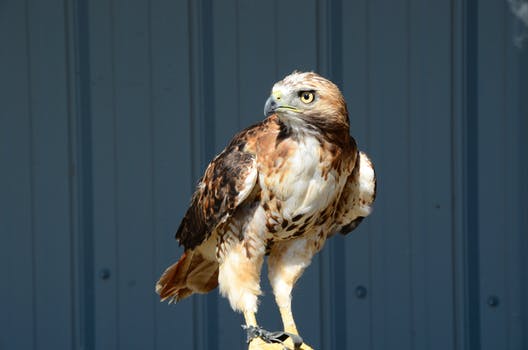
Label: No Watermark